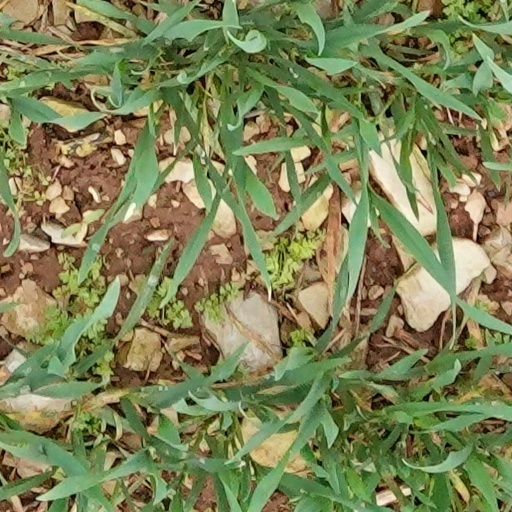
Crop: wheat